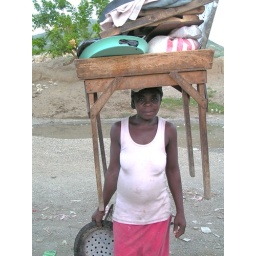
Leonie commuting home from her daily cooking business in the local market